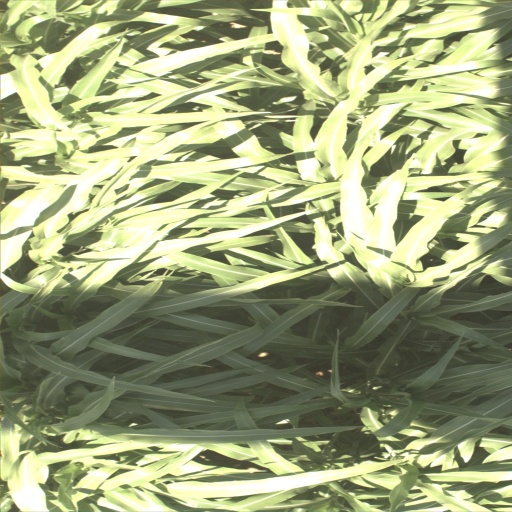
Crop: sorghum